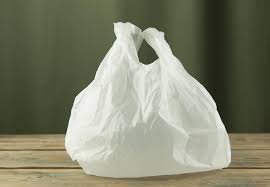
Waste category: plastic